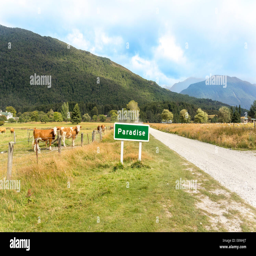
paradise is a pastoral rural place in region .